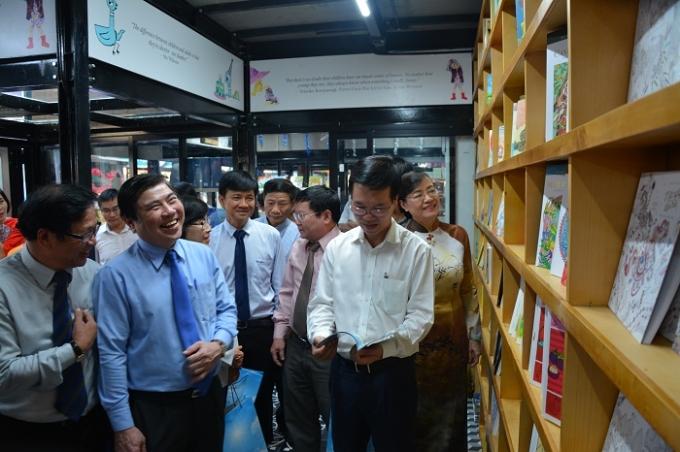
có một người đàn ông đang đứng bên giá sách và cầm trên tay một cuốn sách